Reform Judaism

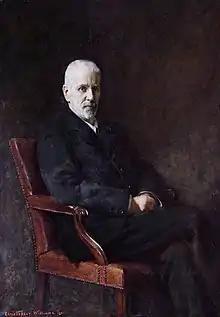
Claude Montefiore.

In Germany, Liberal communities stagnated since mid-century. Full and complete Jewish emancipation granted to all in the German Empire in 1871 largely diffused interest in harmonizing religion with "Zeitgeist". Immigration from Eastern Europe also strengthened traditional elements. In 1898, seeking to counter these trends, Rabbi Heinemann Vogelstein established the Union of Liberal Rabbis (Vereinigung der liberalen Rabbiner). It numbered 37 members at first and grew to include 72 by 1914, about half of Germany's Jewish clergy, a proportion maintained until 1933. In 1908, Vogelstein and Rabbi Cäsar Seligmann also founded a congregational arm, the Union for Liberal Judaism in Germany ("Vereinigung für das Liberale Judentum in Deutschland"), finally institutionalizing the current that until then was active as a loose tendency. The Union had some 10,000 registered members in the 1920s. In 1912, Seligmann drafted a declaration of principles, "Guiding Lines towards a Program for Liberal Judaism" (Richtlinien zu einem Programm für das liberale Judentum). It stressed the importance of individual consciousness and the supremacy of ethical values to ritual practice, declared a belief in a messianic age and was adopted as "a recommendation", rather than a binding decision.